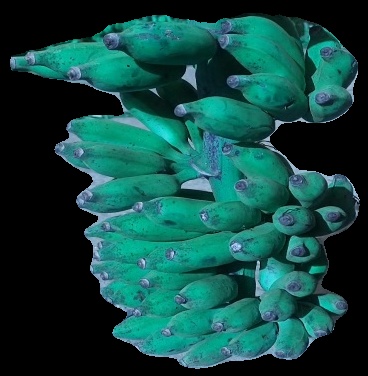
Variety: elakki-bale
Grade: grade3